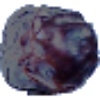
Label: Dates 1